Gephyrosaurus

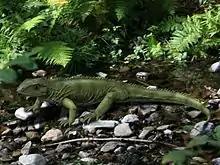
Life restoration

"Gephyrosaurus" is suggested to have been an insectivore that was probably diurnal (active during the day). The postcranial skeleton suggests that it was an agile animal that was capable of climbing. It is suggested to have used a "sit and wait" ambush strategy for catching prey. Findings of numerous jaw bones with healed fractures suggests that "Gephyrosaurus" may have engaged in fights with other conspecifics over territory, as occurs in some modern lizards.